Student publication

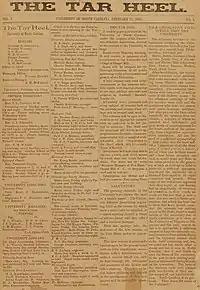
Front page of the first edition of "The Daily Tar Heel", a student newspaper of University of North Carolina, from 1892.

Student publications include United States High School newspapers, such as Tattler (student newspaper), Berkeley High Jacket, The Spectator (Stuyvesant High School), The Exonian, and The Classic (newspaper).